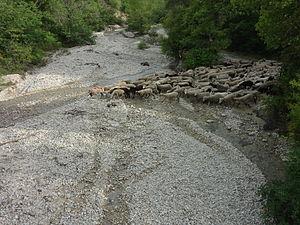
Malijai est une commune française, située dans le département des Alpes-de-Haute-Provence en région Provence-Alpes-Côte d'Azur.